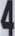
Number: 4